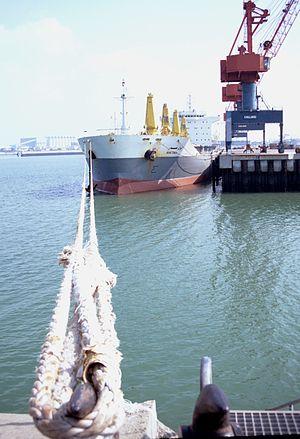
Le navire cargo iranien ""Iran Sadr"" en escale au port de La Pallice. Ce navire est un vraquier (bulk carrier) contruit en Corée par Daewoo et lancé en 1985. Il appartient (2009) à la compagnie de navigation Islamic Republic of Iran Shipping Lines. IMO 8320121. En persan, ""Iran Sadr"" s' écrit ایران صدر. Port de commerce de La Rochelle-Pallice, La Rochelle, Charente Maritime, France."